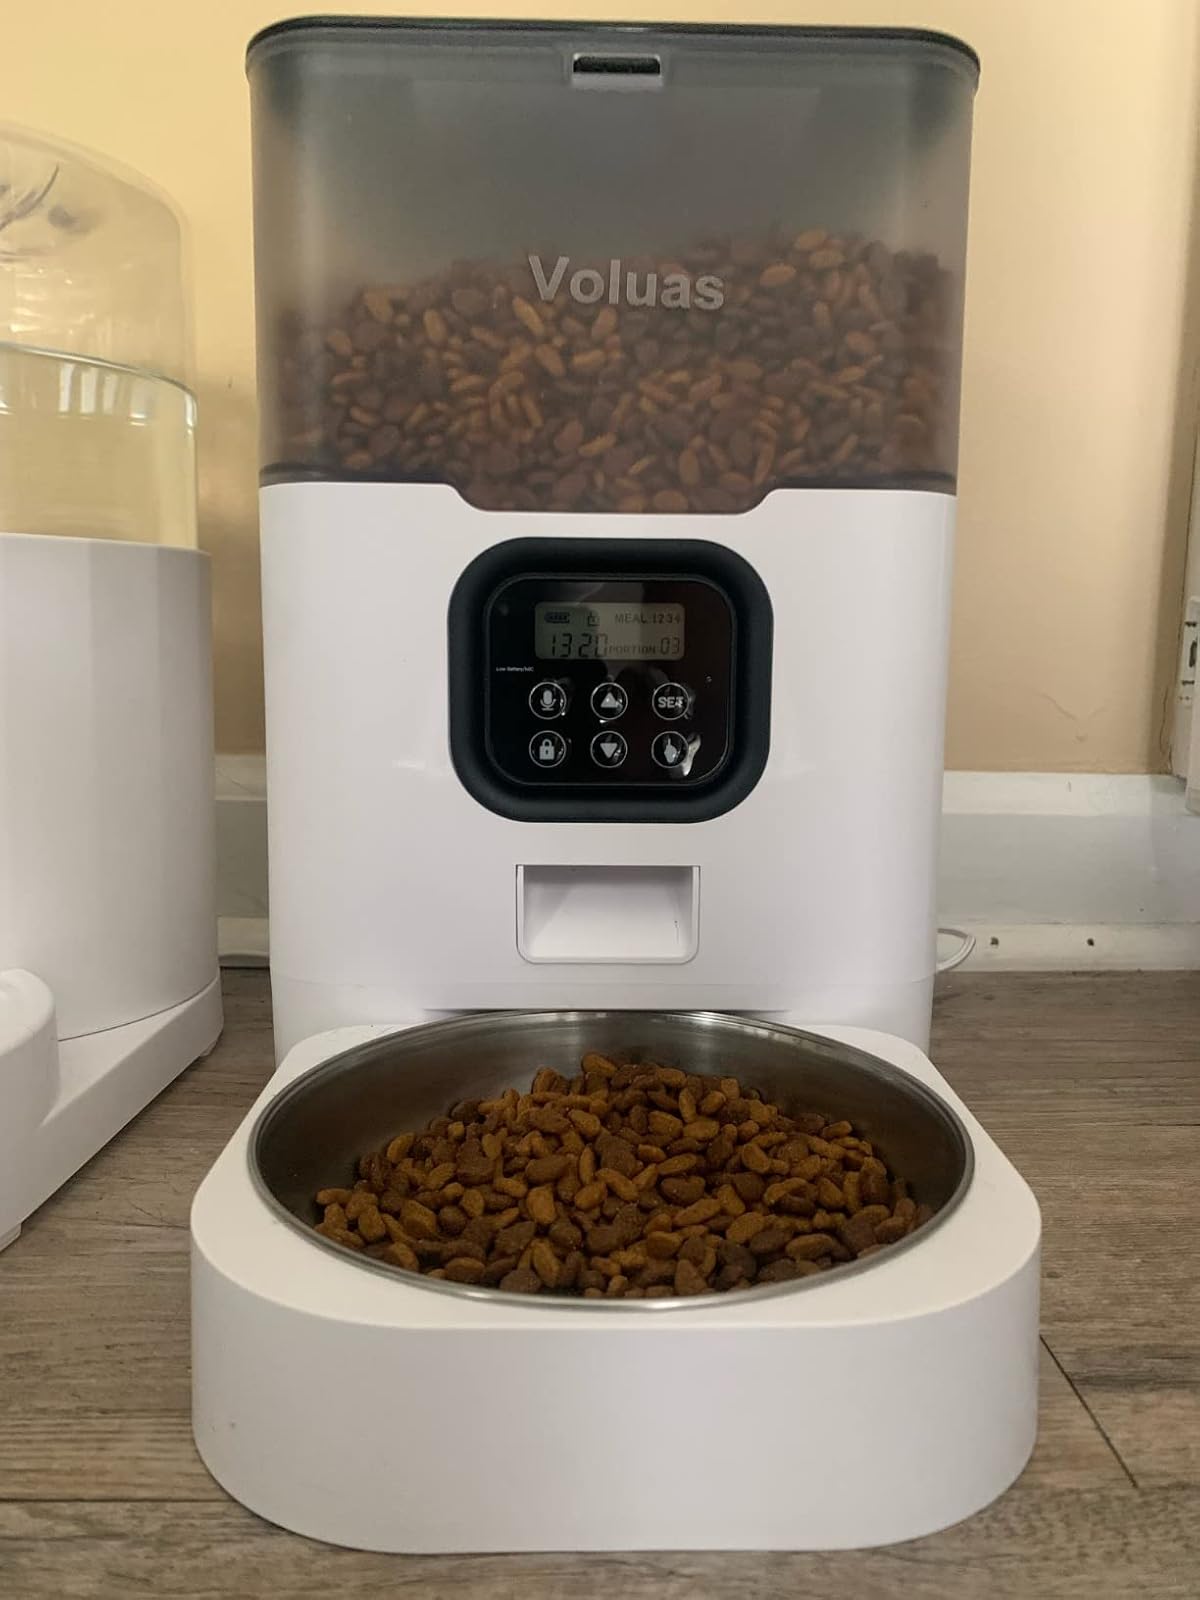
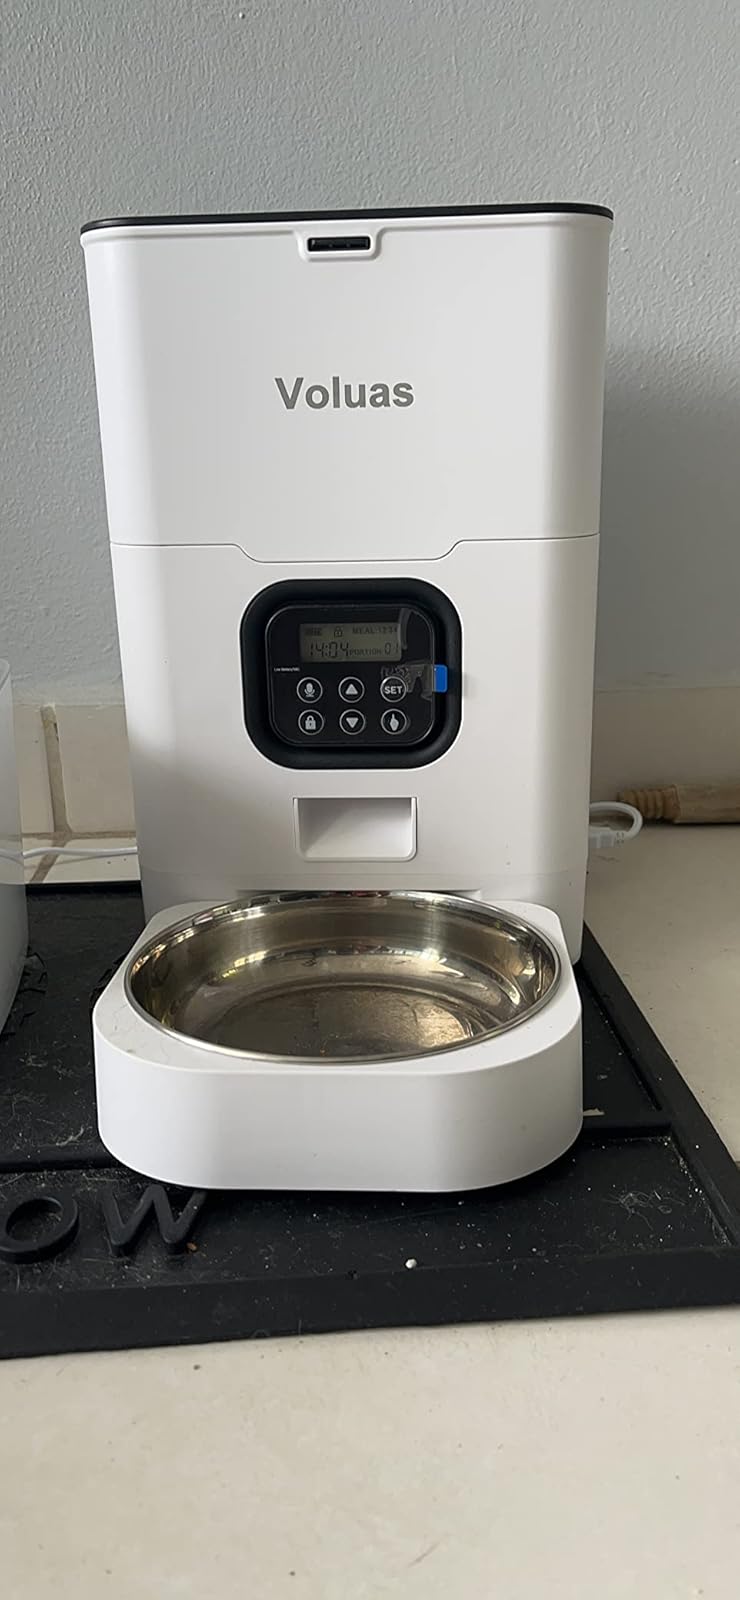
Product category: items_feeder
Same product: no